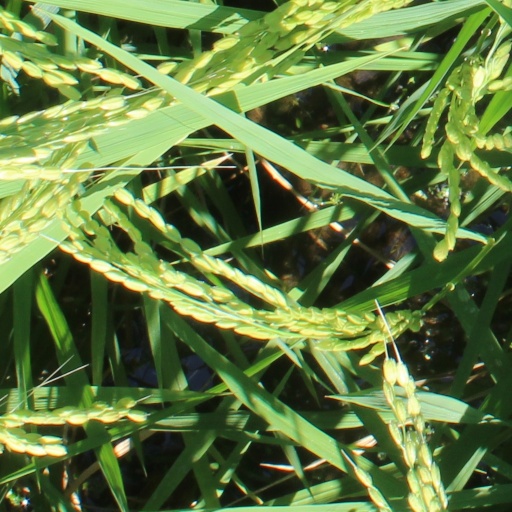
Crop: rice